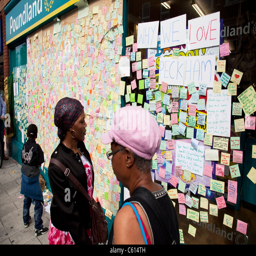
people place positive messages about love of their community onto a boarded up window following